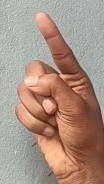
ASL sign: Z